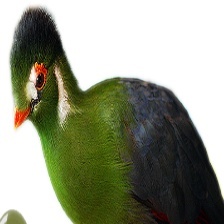
Species: WHITE CHEEKED TURACO
Scientific name: TAURACO LEUCOTIS